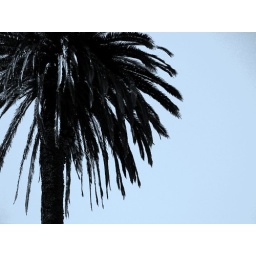
Palm in black and blue